Robbie Rogers

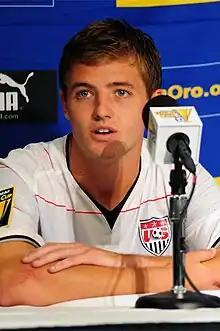
Rogers in a press conference for the U.S. national team in 2009

Robert Hampton Rogers III (born May 12, 1987) is an American former professional soccer player. He played as a winger and as a full-back. Rogers also represented the United States national team.